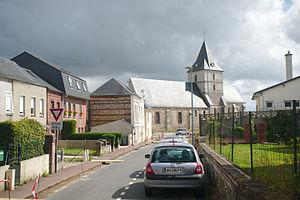
Église de Bréauté.
Bréauté est une commune française située dans le département de la Seine-Maritime en région Normandie.